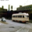
Label: streetcar